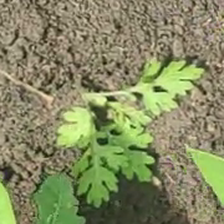
Weed species: Gajar_gavat_(Parthenium hysterophorus)